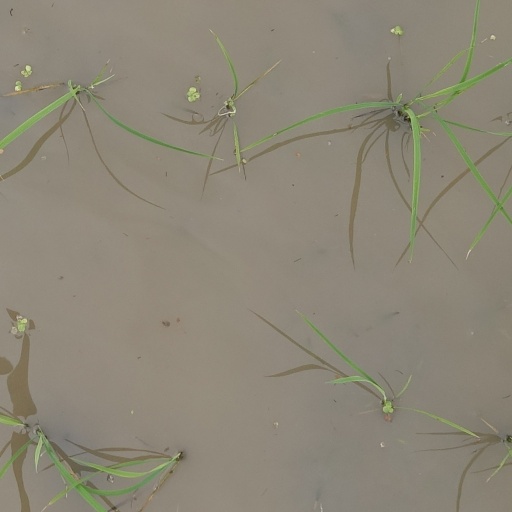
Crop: rice